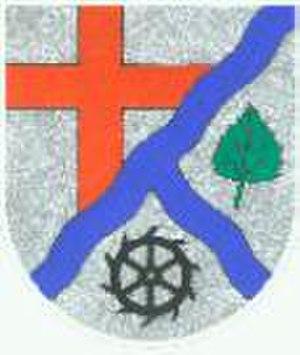
Birkheim est une municipalité du Verbandsgemeinde Emmelshausen, dans l'arrondissement de Rhin-Hunsrück, en Rhénanie-Palatinat, dans l'ouest de l'Allemagne.